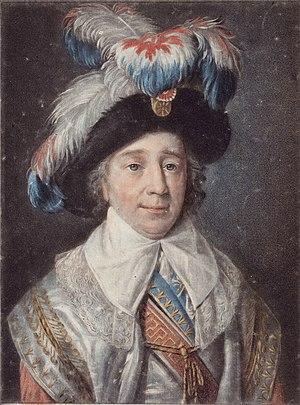
Portrait présumé de Paul Barras en grand costume de Directeur. En buste de face dans un encadrement avec des faisceaux de chaque côté.
Paul de Barras, dit le vicomte de Barras, puis Paul Barras, né le 30 juin 1755 à Fox-Amphoux et mort le 29 janvier 1829 à Paris, est un noble français, homme politique révolutionnaire, général de la Révolution et de l’Empire. Il est enterré au cimetière du Père-Lachaise.
Les cinq directeurs sont les détenteurs du pouvoir exécutif sous le Directoire, régime qui gouverne la France entre 1795 et 1799. Ils sont désignés, selon la Constitution de l'an III, par le Conseil des Anciens dans une liste produite par le Conseil des Cinq-Cents, et restent cinq ans en fonction. Un des directeurs doit être remplacé chaque année. Cet exécutif collégial et tournant est conçu pour éviter tout risque de dérive dictatoriale.
La Révolution française désigne une période de bouleversements sociaux et politiques de grande envergure en France, dans ses colonies et en Europe à la fin du XVIIIᵉ siècle. La période habituellement comprise s'étend entre l'ouverture des États généraux, le 5 mai 1789, et au plus tard le coup d'État de Napoléon Bonaparte le 9 novembre 1799. Cette période fondamentale de l'histoire de France — et plus généralement période importante de l'histoire de l'Europe — a mis fin à l'Ancien Régime en remplaçant la monarchie absolue par la Première République, un peu plus de trois ans après la prise de la Bastille.